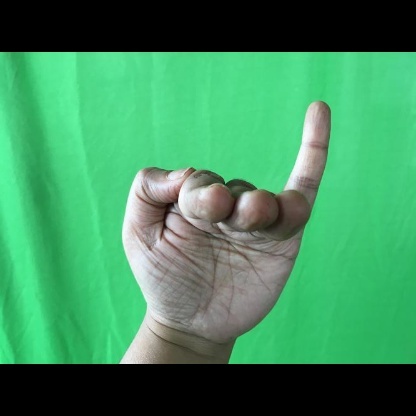
Mudra: Hamsapaksha